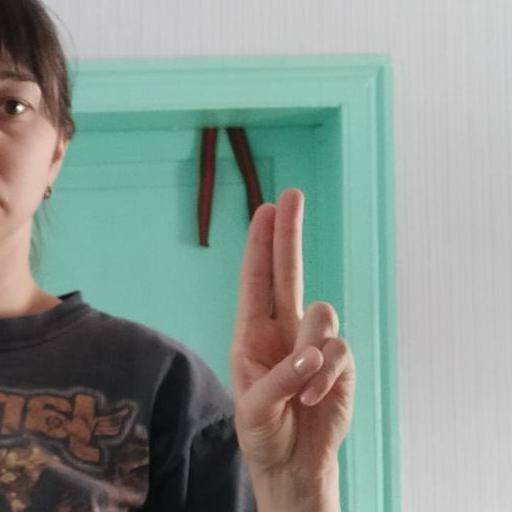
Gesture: two_up